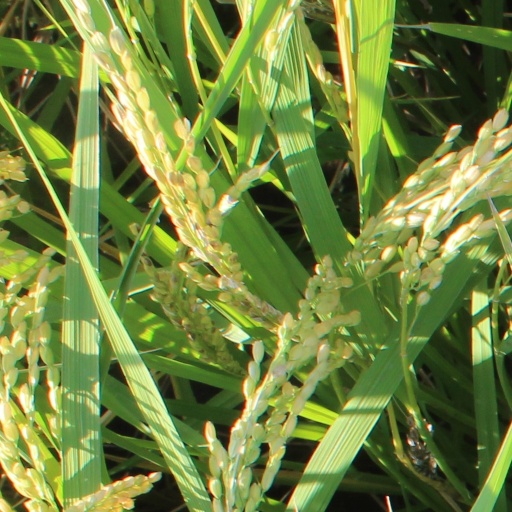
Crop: rice